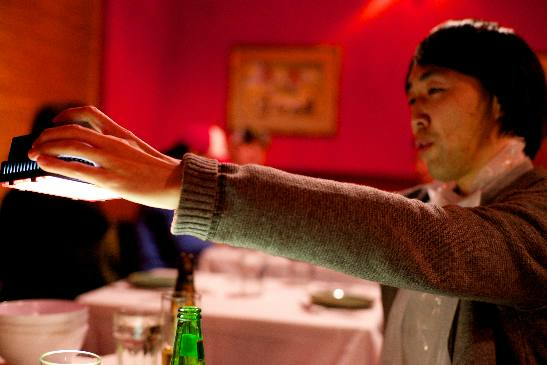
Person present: Yes